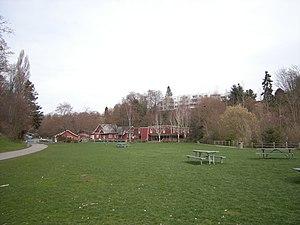
Des Moines [demwan] est une ville américaine de 29 267 habitants, située dans l'État de Washington, dans le comté de King, en banlieue sud de Seattle. La ville appartient au Puget Sound.